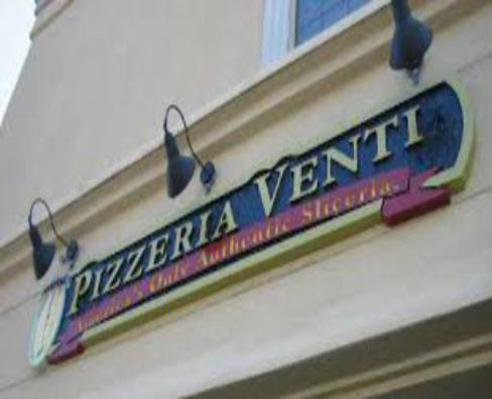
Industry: Food